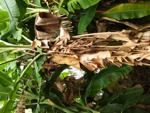
Label: xamthomonas